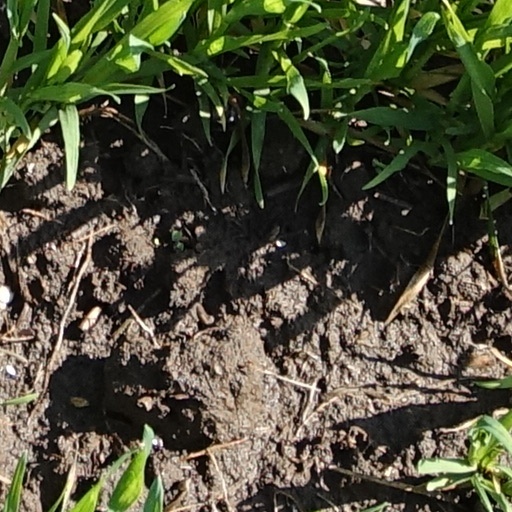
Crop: wheat